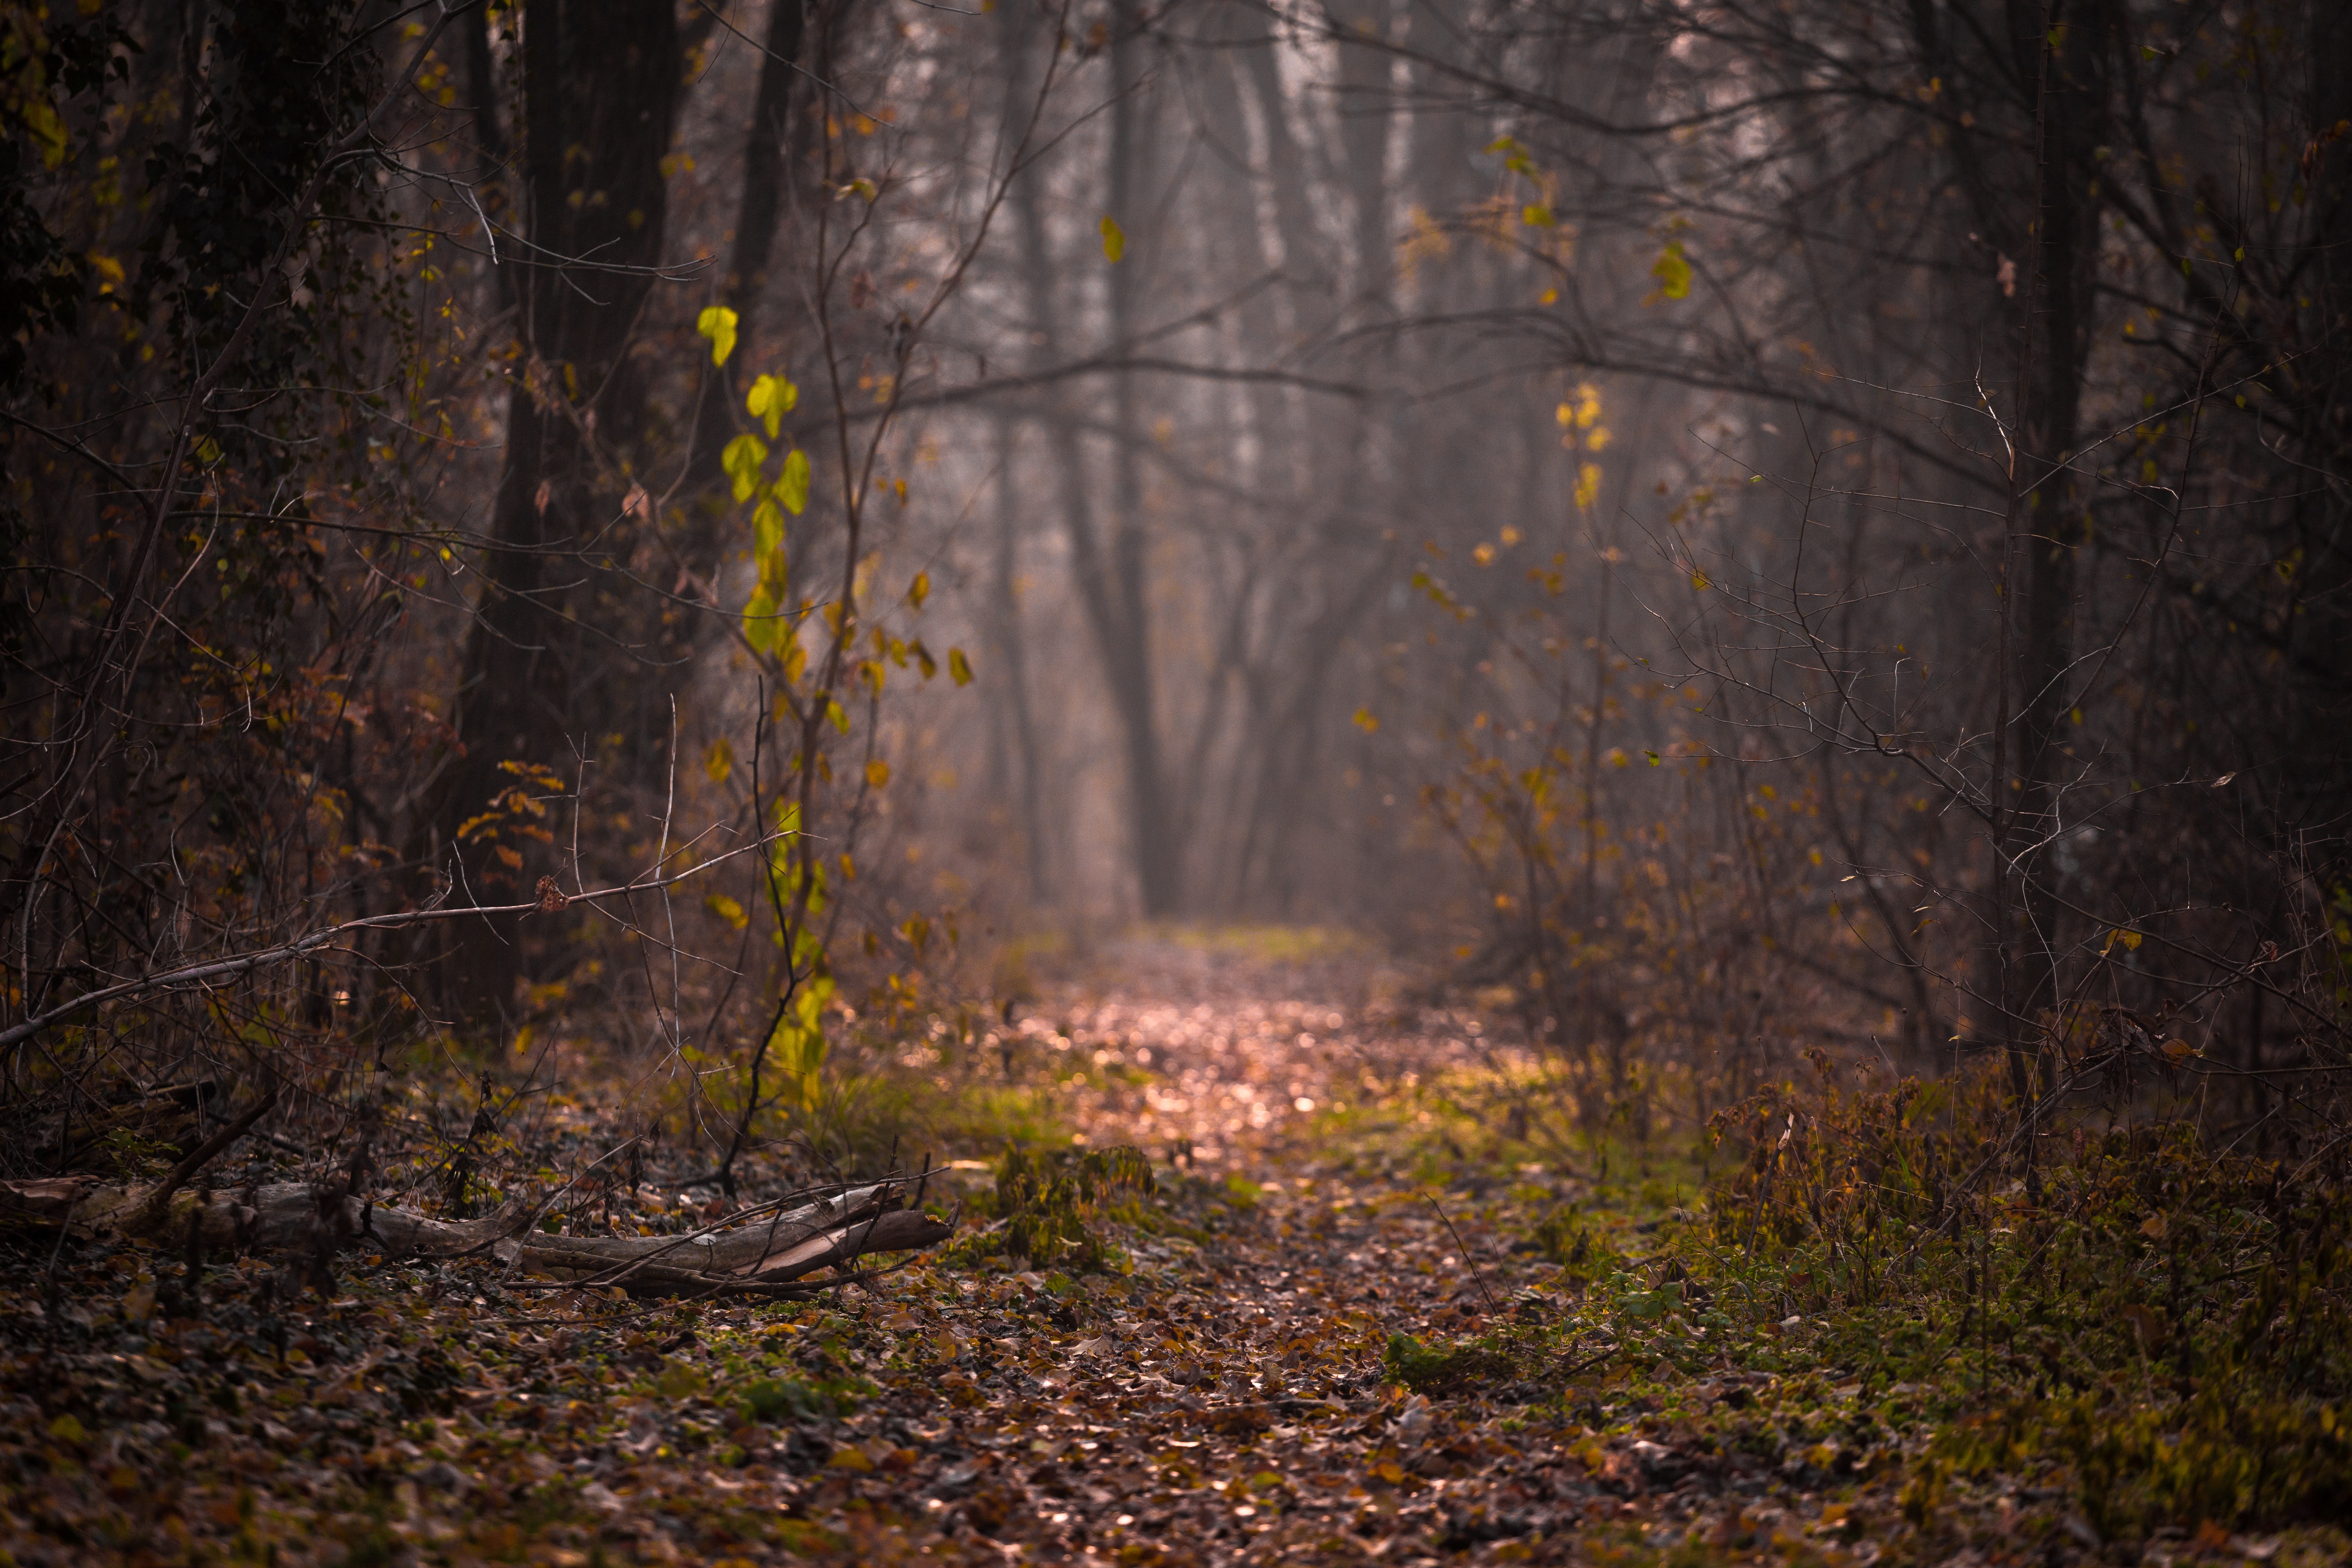
nature, tree, forest, woodland, natural environment, natural landscape, atmospheric phenomenon, light, sunlight, branch, wood, leaf, old growth forest, biome, atmosphere, morning, nature reserve, Northern hardwood forest, deciduous, brown, sky, woody plant, autumn, grass, plant, mist, landscape, temperate coniferous forest, fog, jungle, trunk, wildlife, temperate broadleaf and mixed forest, twig, winter, trail, grove